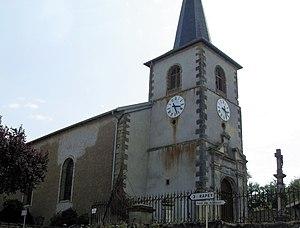
L'église Saint-Maur de Bouxurulles
Bouxurulles est une commune française située dans le département des Vosges, en région Grand Est.